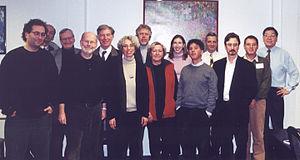
L'Open Archives Initiative, généralement abrégée en OAI, est un projet qui vise à faciliter l'échange et la valorisation d'archives numériques. Elle permet à des fournisseurs de services de moissonner des métadonnées sur les sites de fournisseurs de données. Il est ainsi possible d'utiliser un protocole OAI pour créer un outil de recherche simultanée dans plusieurs bases de données bibliographiques. L'OAI a un moteur de recherche spécifique pour le contenu en libre accès, BASE. L’appel lancé lors du congrès des 1ᵉʳ et 2 décembre 2001 à Budapest et diffusé à partir du 14 février 2002 est connu sous le nom de Initiative de Budapest pour l'accès ouvert.